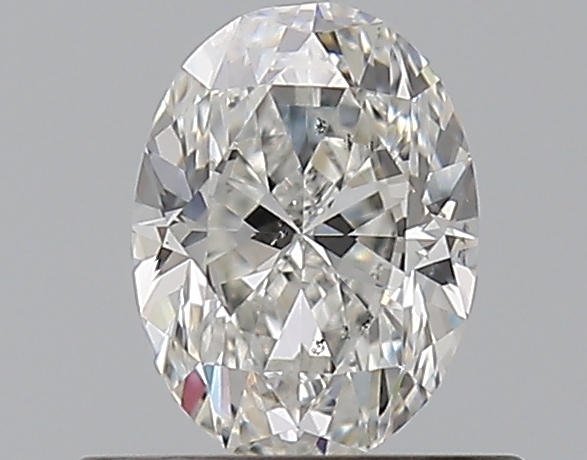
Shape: oval
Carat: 0.5
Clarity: SI1
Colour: G
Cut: GD
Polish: EX
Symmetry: VG
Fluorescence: F
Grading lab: GIA
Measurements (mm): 5.79 x 4.28 x 2.84